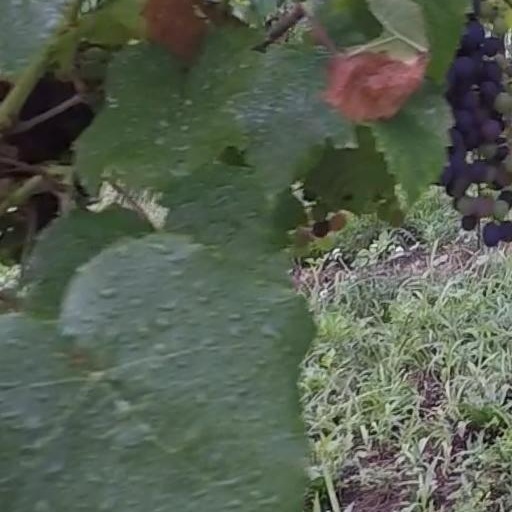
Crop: grape